Consecration (film)

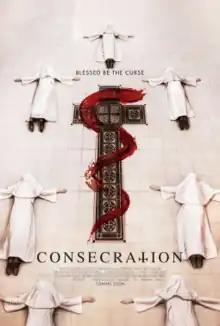
Theatrical release poster

Consecration is a 2023 supernatural horror-thriller film directed by Christopher Smith from a script he co-wrote with Laurie Cook, and starring Jena Malone, Danny Huston and Janet Suzman. Shot in Scotland on the Isle of Skye, the film was released in the United States on 10 February 2023 and in the United Kingdom on 16 June 2025.